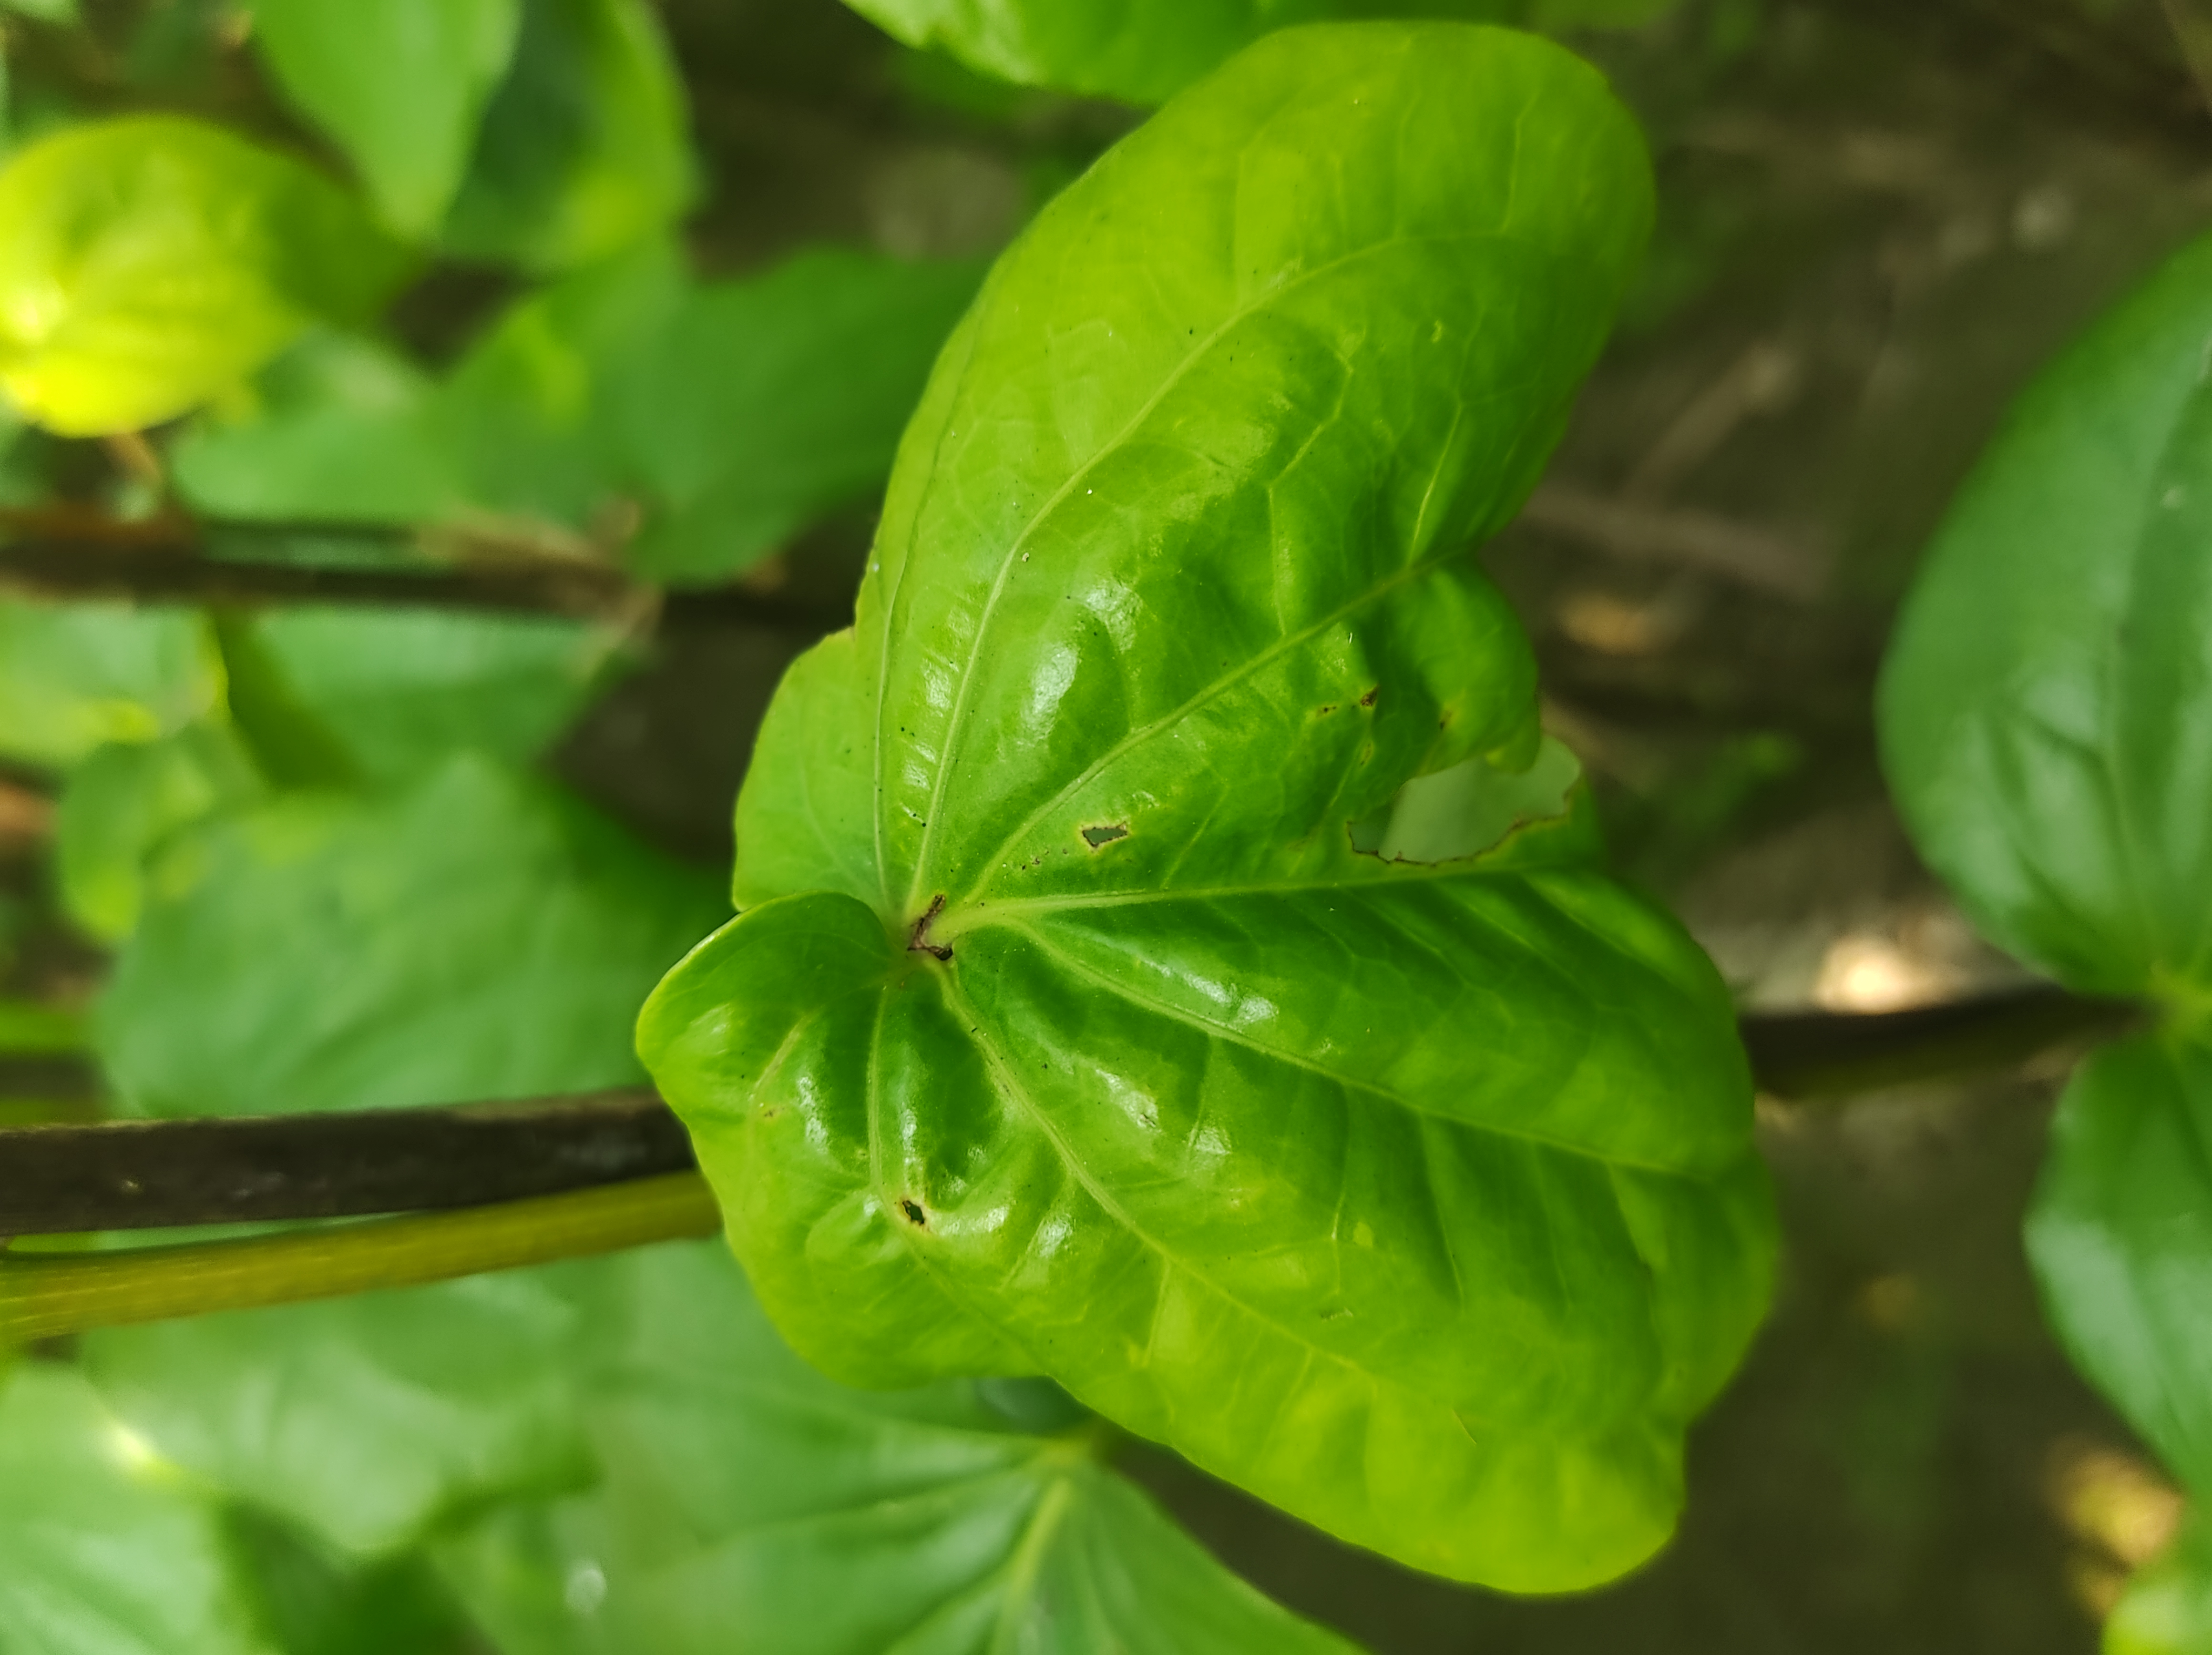
Label: Fungal_Brown_Spot_Disease